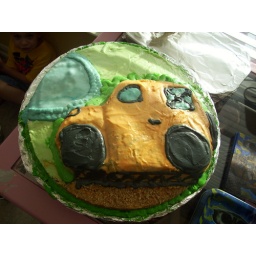
she wanted it to be live in a van down by the river - chris farley